Jason Phillips (linebacker)

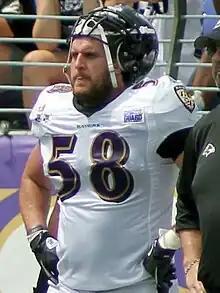
Philips during Ravens practice at M&T Bank Stadium in August 2011

Jason Wesley Phillips (born February 14, 1986) is an American former professional football player who was a linebacker in the National Football League (NFL). He was selected by the Baltimore Ravens in the fifth round of the 2009 NFL draft. He played college football at Texas Christian University (TCU).